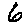
Label: 6